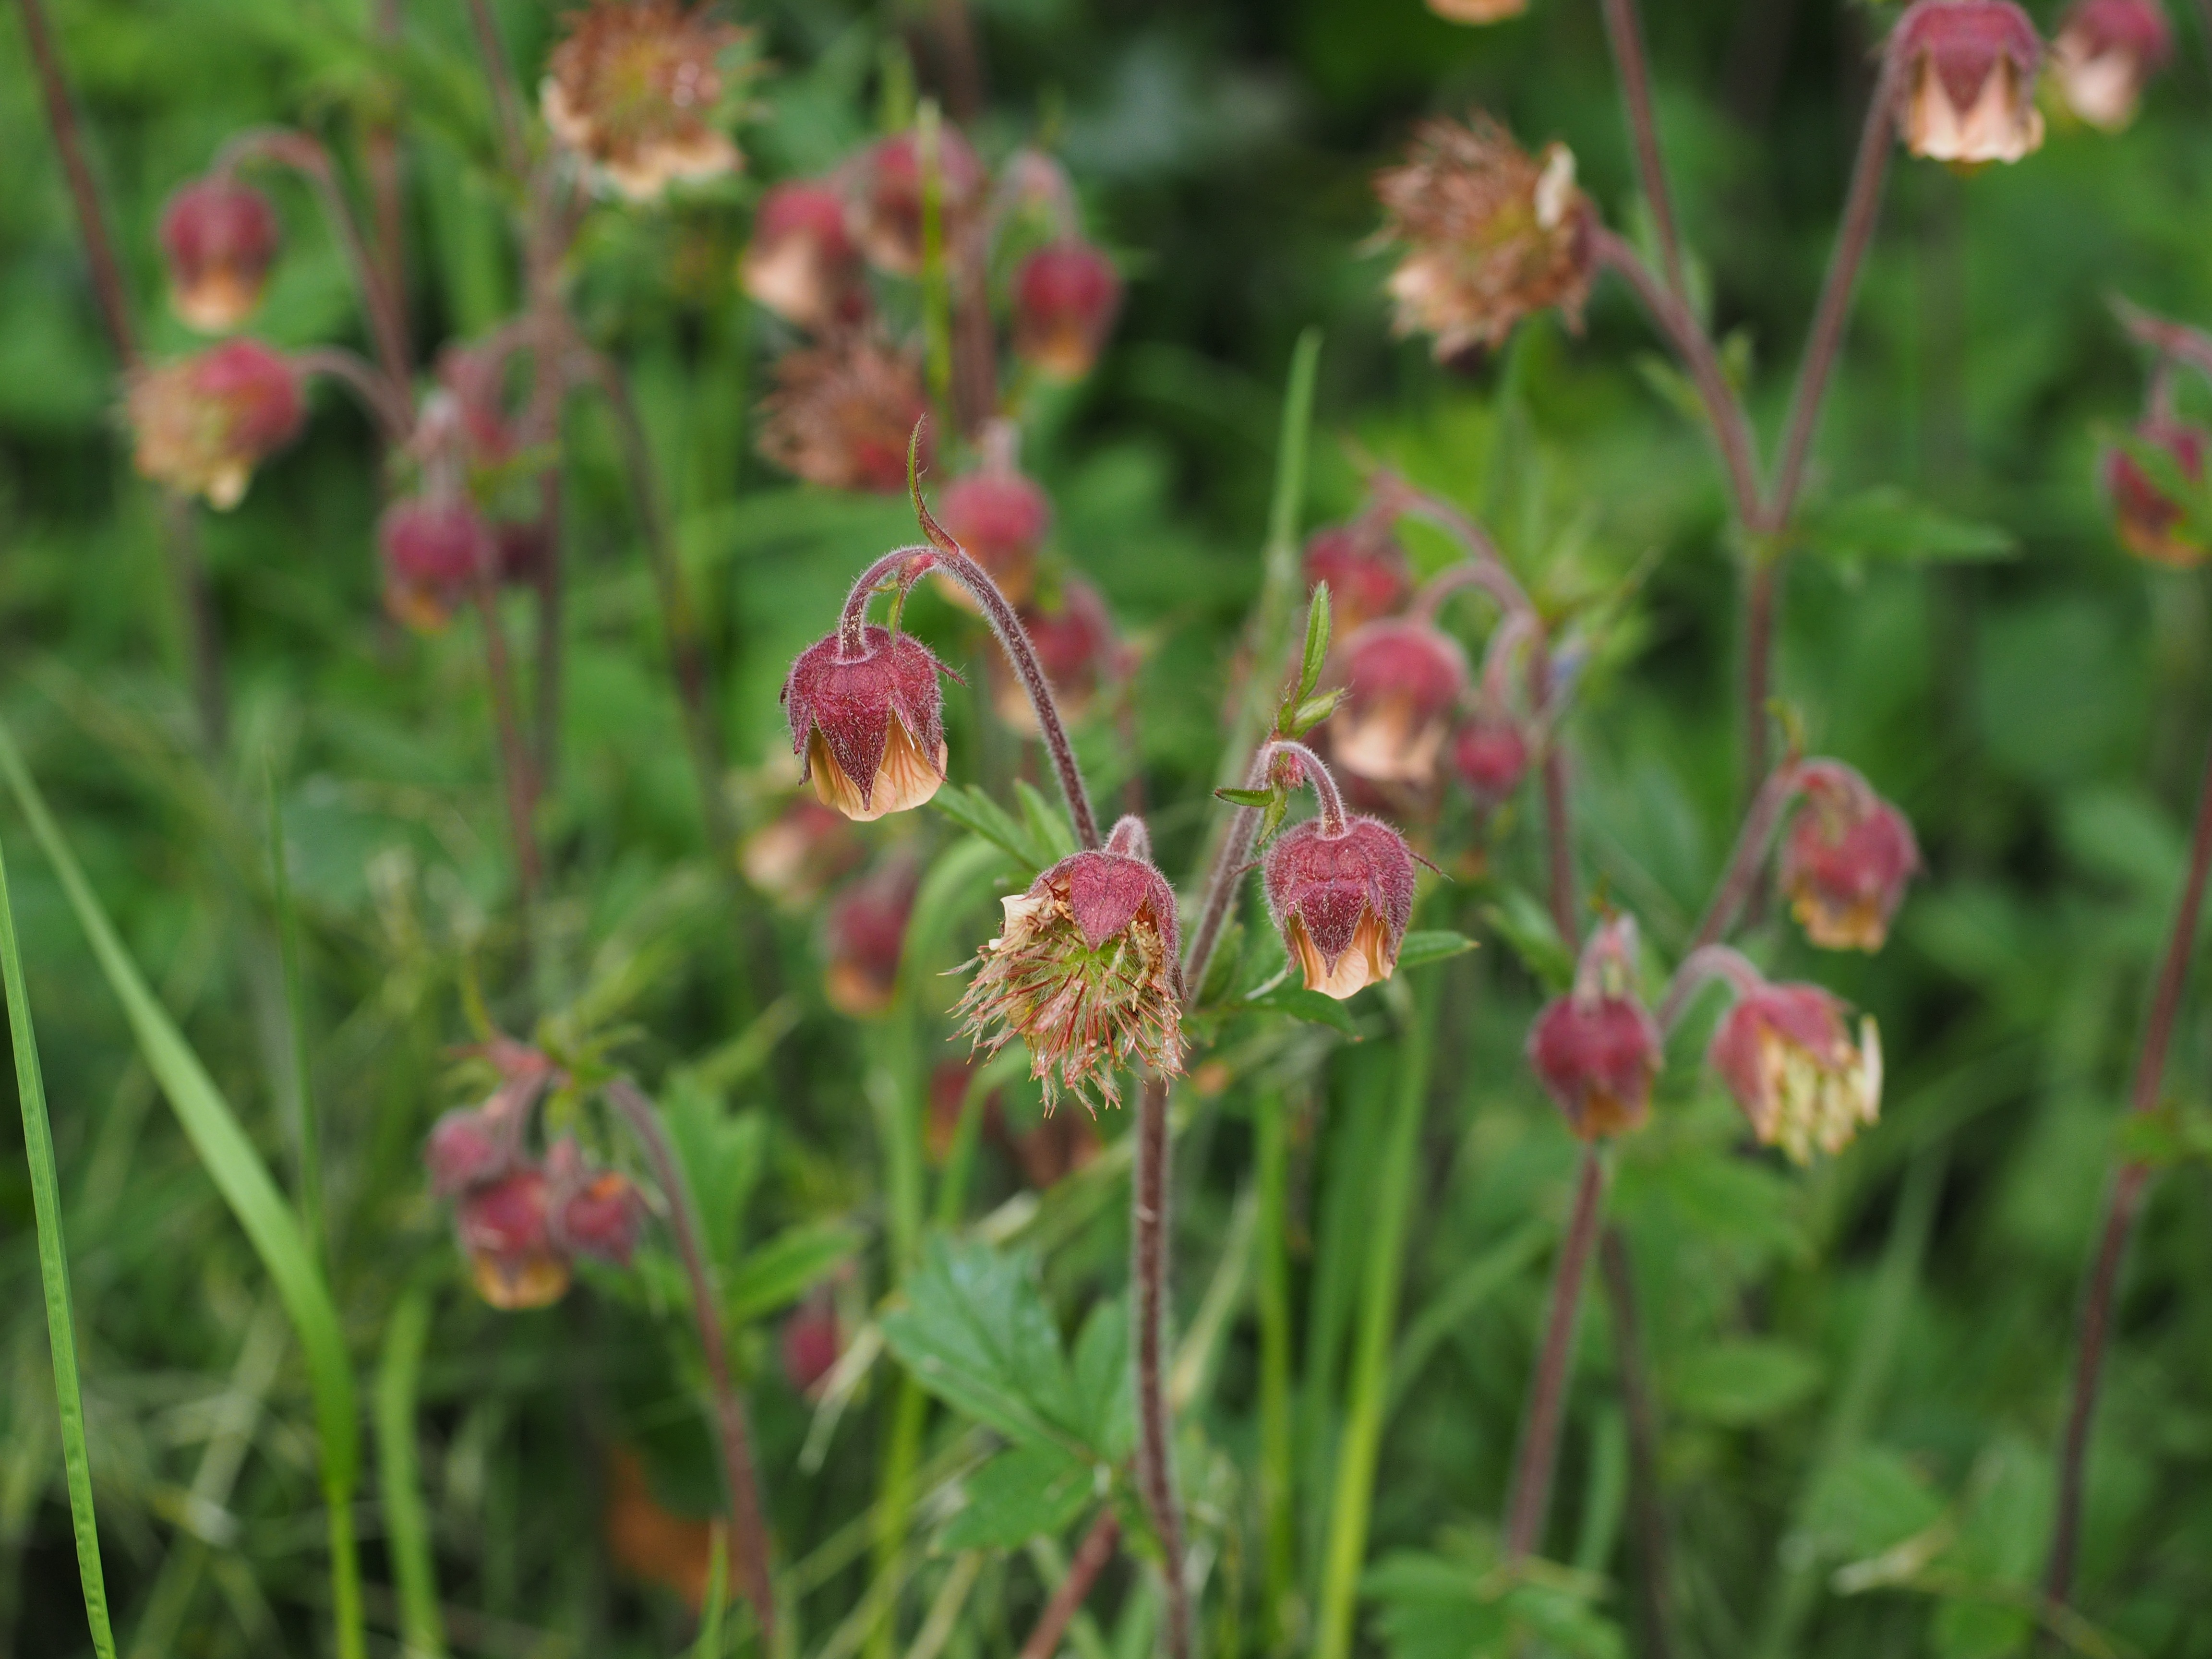
plant, meadow, prairie, sweet, flower, red, herb, botany, hanging, flora, wild flower, wildflower, flowers, wild plant, pointed flower, blood, capuchin, inflorescence, rose greenhouse, flowering plant, grassland plants, geum, daisy family, rosaceae, sammelfrucht, avens, water benedict, mr god's bread, water wurz, kaminfegerchen, geum rivale, nodding flowers, nodding, bach benedict, heart wurz, nussfr chtche, velcro fruits, annual plant, land plant, castilleja